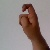
The image shows a hand gesture representing the letter 'X' in Indian Sign Language.